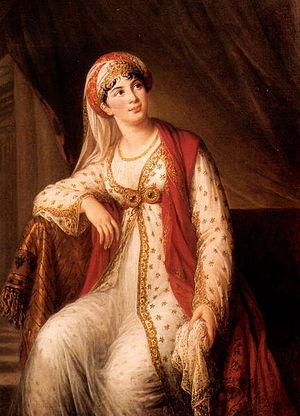
28 février : Crispino e la comare, opéra-comique de Luigi Ricci et Federico Ricci, créé à Venise au Teatro San Benedetto.
La Loi est un roman de Roger Vailland paru le 12 juin 1957 aux éditions Gallimard et ayant reçu le Prix Goncourt la même année.